Train Busters

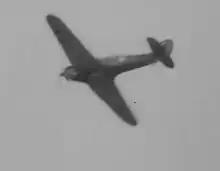
A Canadian-based Hawker Hurricane Mk XII is filmed; note the lack of a spinner that characterized the Hurricane fighters in Canada, while the mix of sequences purports to show a European sortie.

Typical of the NFB's wartime series of documentary short films, "Train Busters" relied heavily on military assistance in obtaining stock footage. The film incorporated footage shot over a period of time from 1939–1943. While the aerial sequences were limited to available footage, some of the aerial scenes were shot in Canada and carefully edited with other footage obtained from the British Ministry of Information as well as other sources, including pre-war German films.